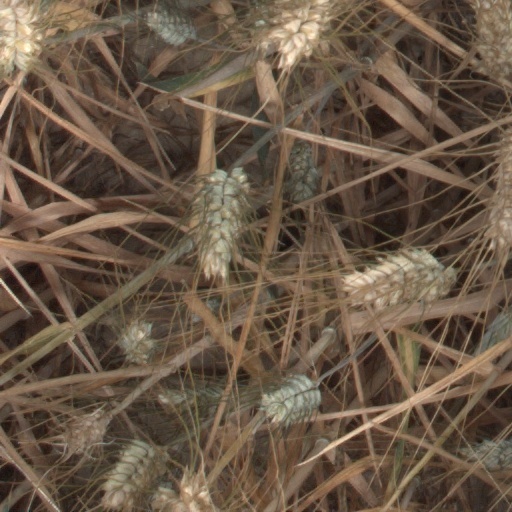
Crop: wheat